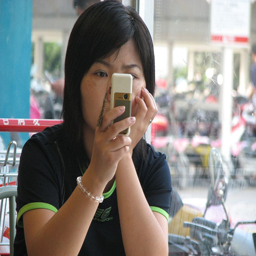
A young woman is staring at a cell phone.
A woman holds a phone in front of her face.
A woman is sitting down and looking at something on her cell phone.
a woman with a black shirt is looking at her cellphone
A female is sitting by a window and using a cell phone.